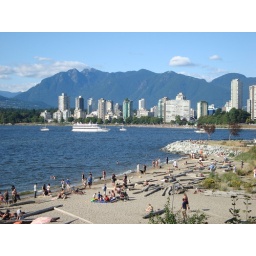
"Davis Beach", a dog beach in Hadden Park in Vancouver on a hot July Sunday